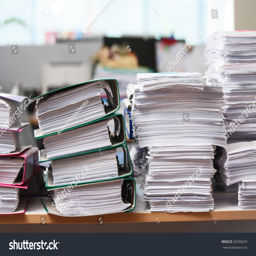
close up stack of paper on the office desk